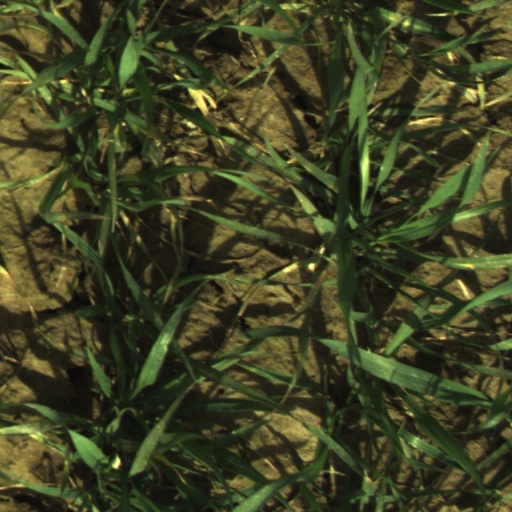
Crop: wheat